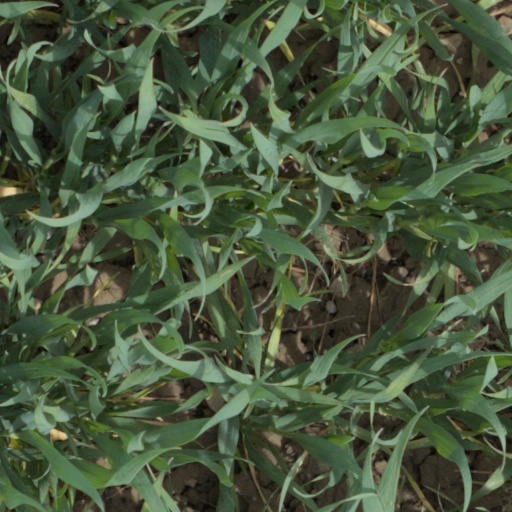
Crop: wheat